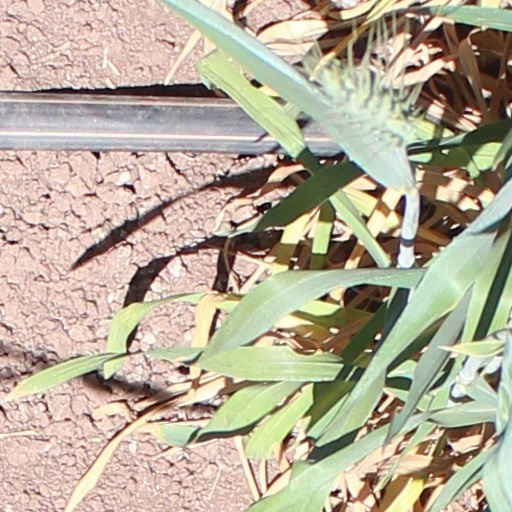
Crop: wheat